Shannon Woodward

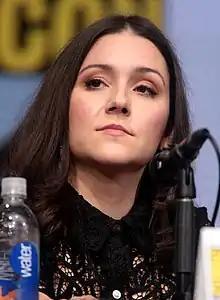
Woodward in July 2017

Shannon Marie Woodward is an American actress. She is best known for her roles as Sabrina Collins on the Fox sitcom "Raising Hope" (2010–2014), Elsie Hughes on the HBO science-fiction thriller series "Westworld" (2016–2018), and the voice of Dina in the video game "The Last of Us Part II", for which she received a BAFTA Award for Performer in a Supporting Role nomination at the 17th British Academy Games Awards.